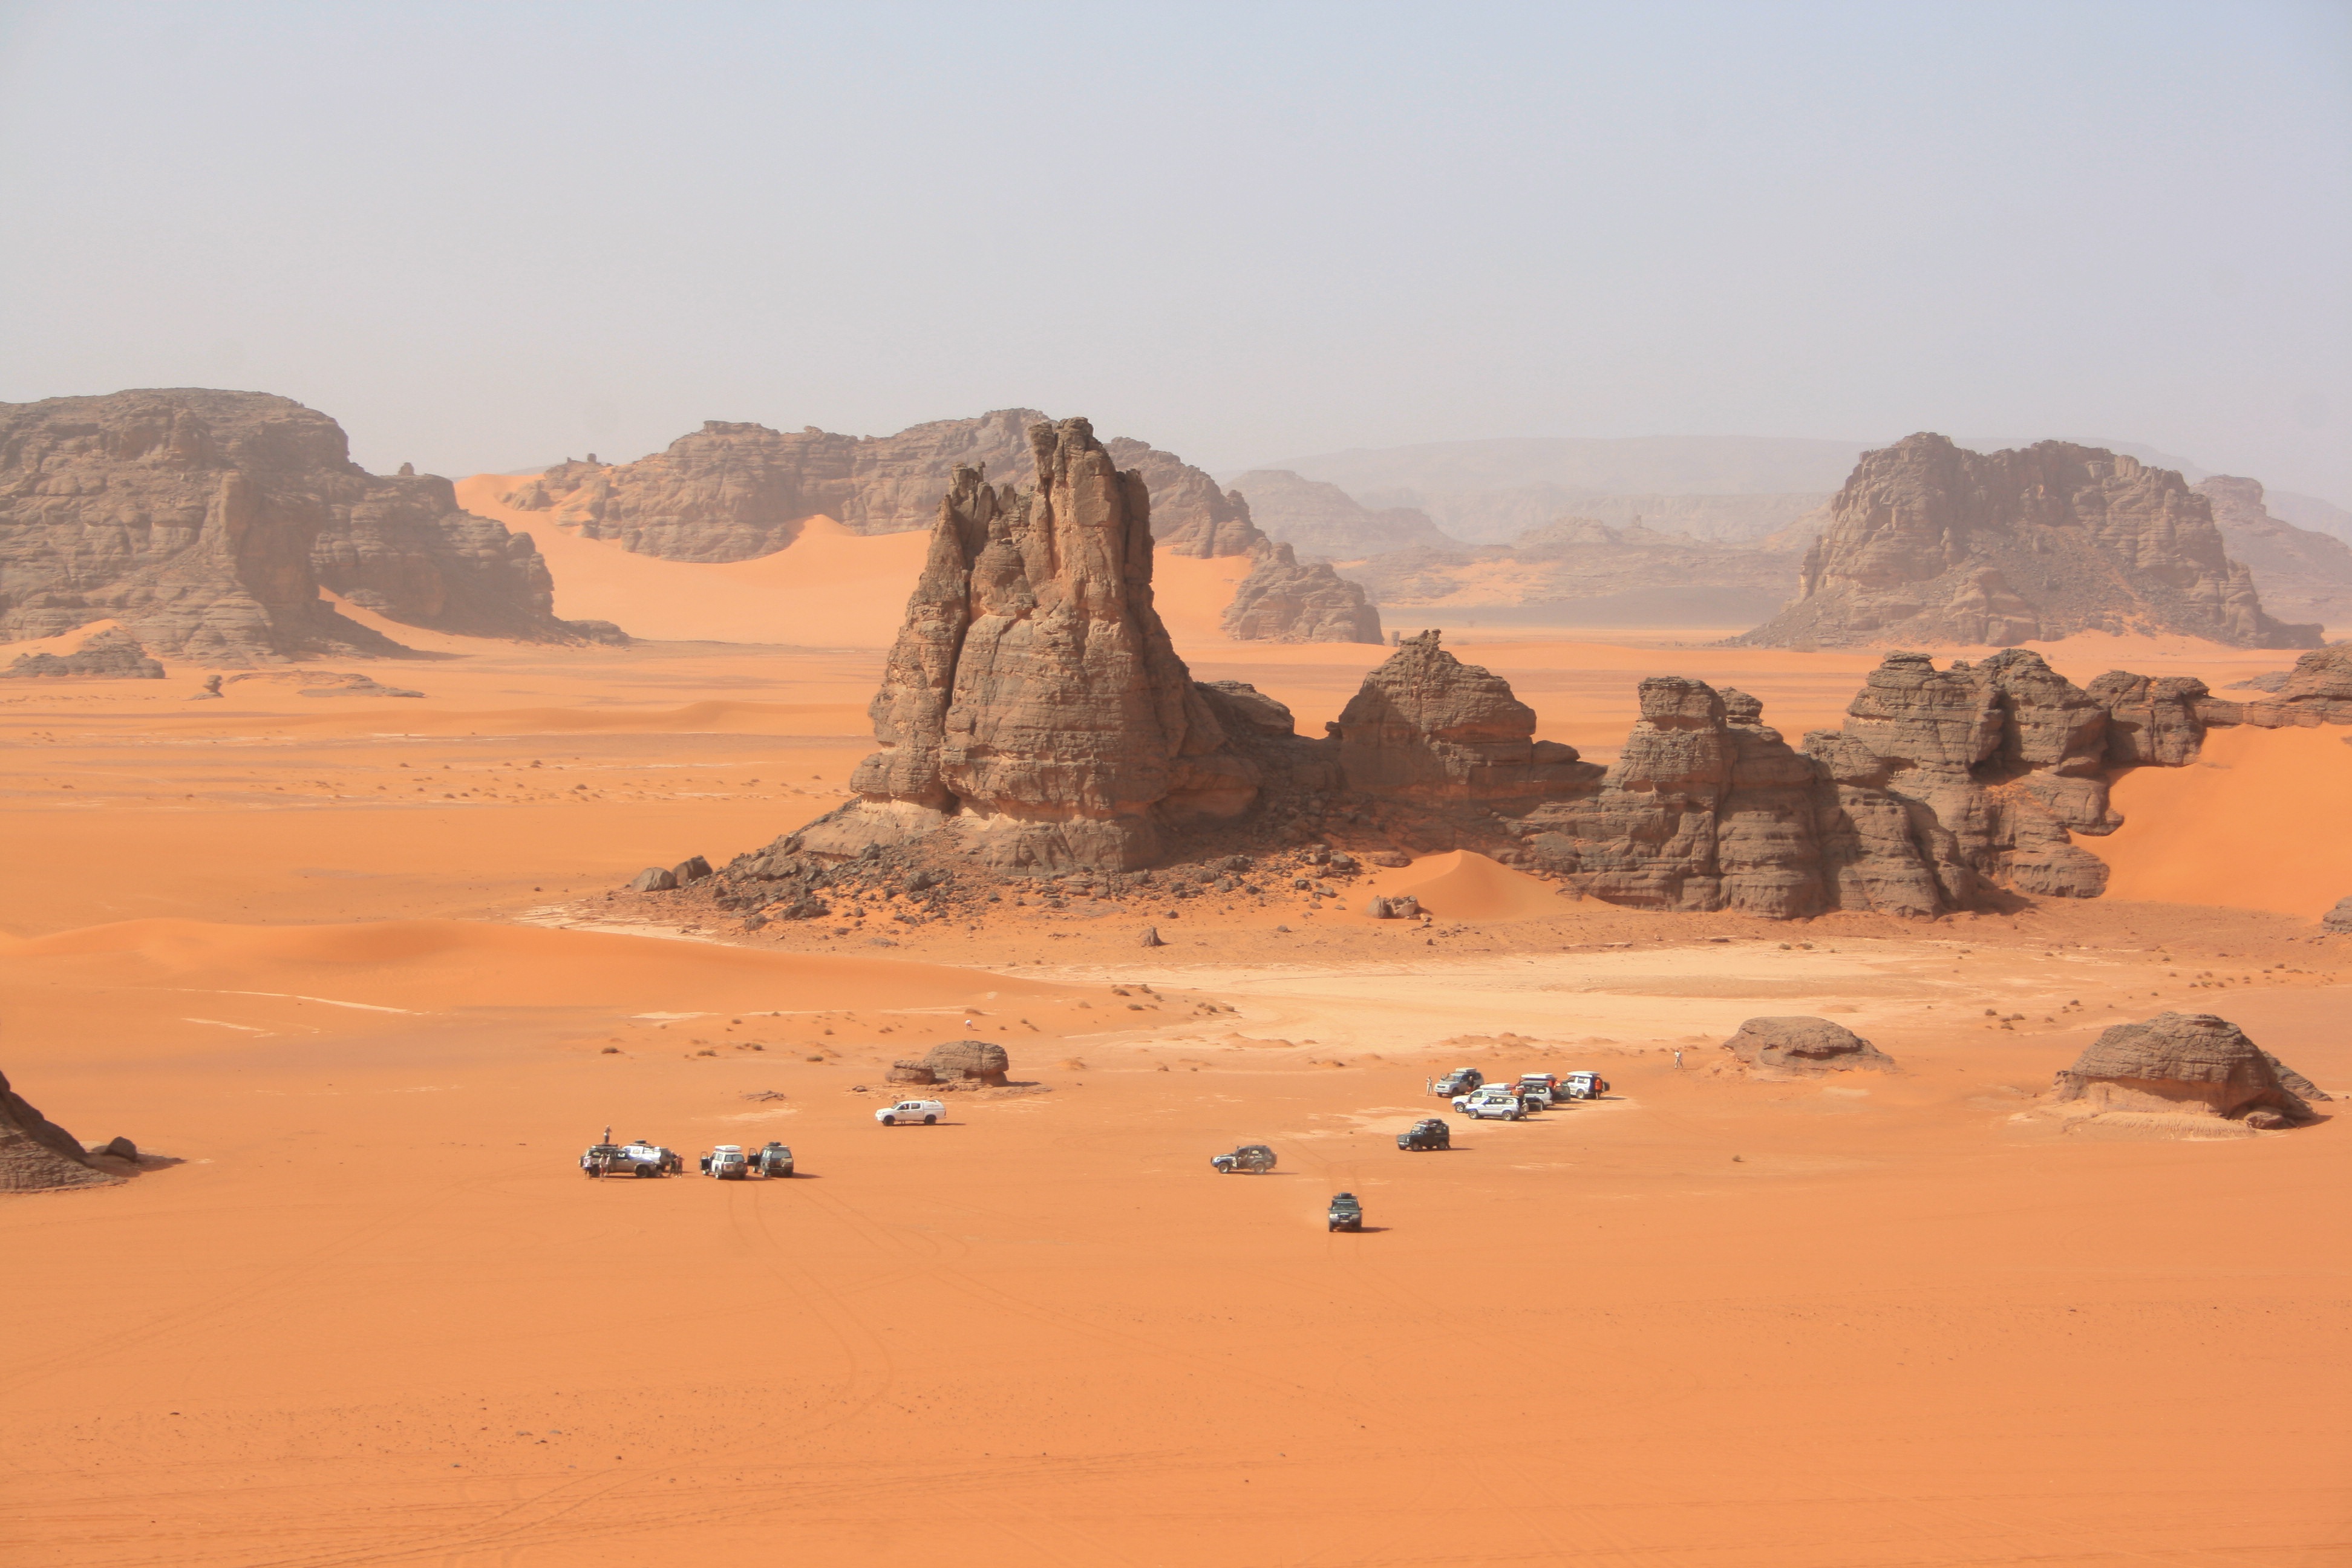
landscape, sand, desert, valley, formation, erosion, dunes, badlands, plateau, algeria, sahara, wadi, 4x4, landform, erg, natural environment, geographical feature, aeolian landform